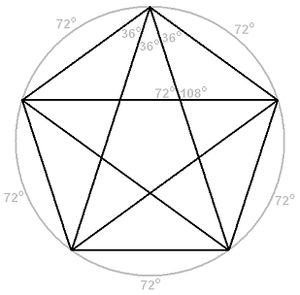
Det gyldne snit / Pentagrammet og beslægtede figurer
Pentagrammet og den regulære femkant med alle vinkler udregnet.
Det gyldne snit handler om at opdele et linjestykke i to stykker, således at forholdet mellem det største og det mindste stykke er lig med forholdet mellem hele linjestykket og det største. På figuren til højre opdeles linjestykket AB i det gyldne snit i punktet s. Det gyldne snit optræder i mange geometriske figurer, bl.a. i et pentagram og en logaritmisk spiral. Desuden dukker det op mange steder i naturen i forbindelse med Fibonaccitallene.